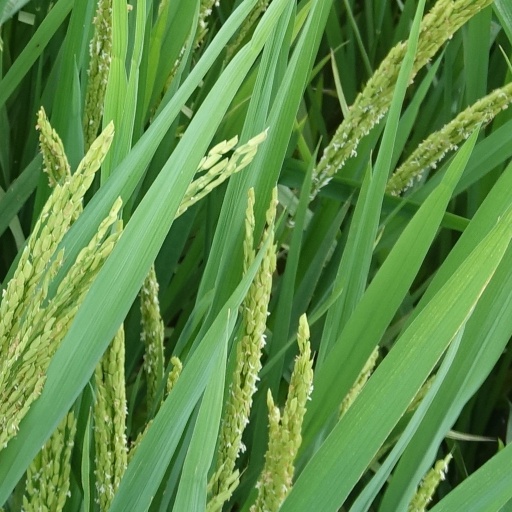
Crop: rice